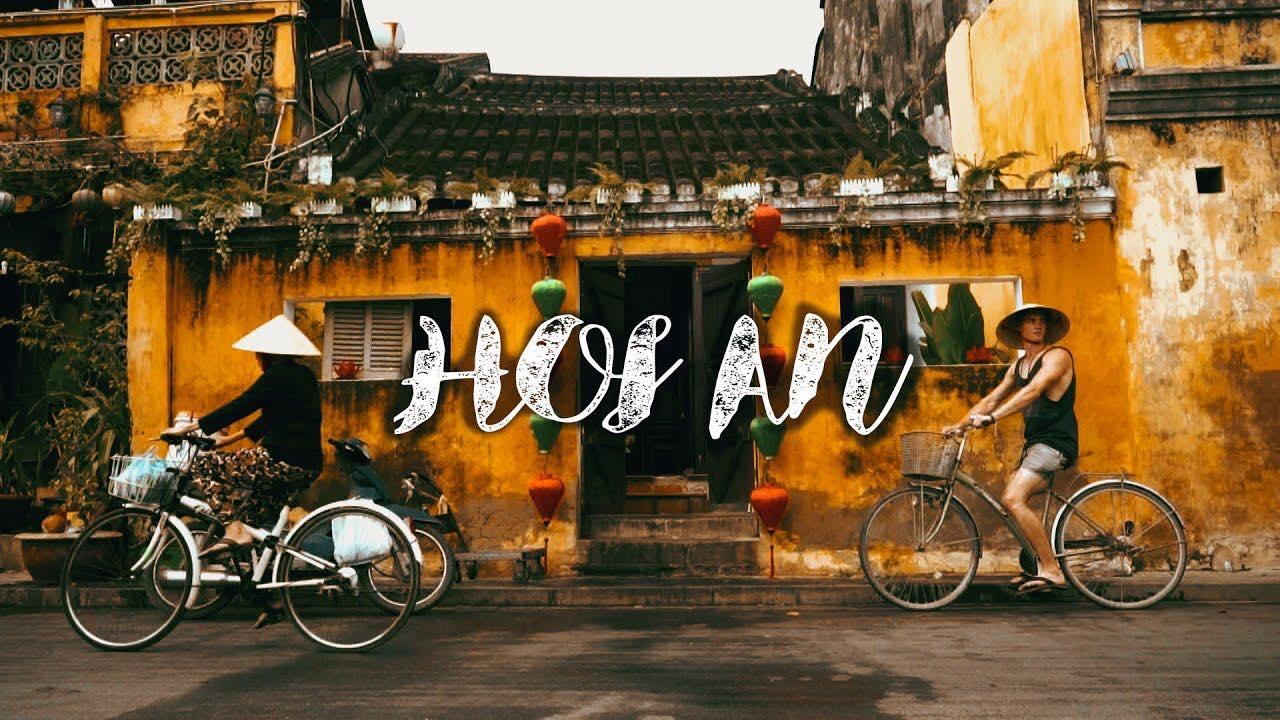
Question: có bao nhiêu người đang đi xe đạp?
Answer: có hai người đang đi xe đạp